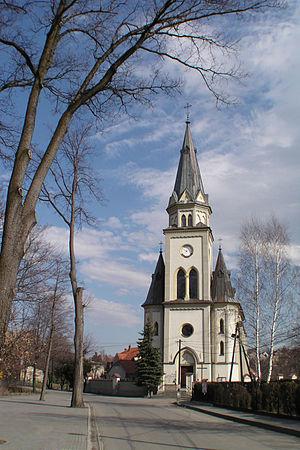
Carl Korn, né le 29 octobre 1852 à Wadowice, à l'époque partie du royaume de Galicie et de Lodomérie sous domination autrichienne et décédé le 20 janvier 1906 à Bielsko en Silésie autrichienne, est un architecte et constructeur d'origine juive, travaillant principalement à Bielsko. Il est l'un des concepteurs de l'image urbaine du centre-ville.